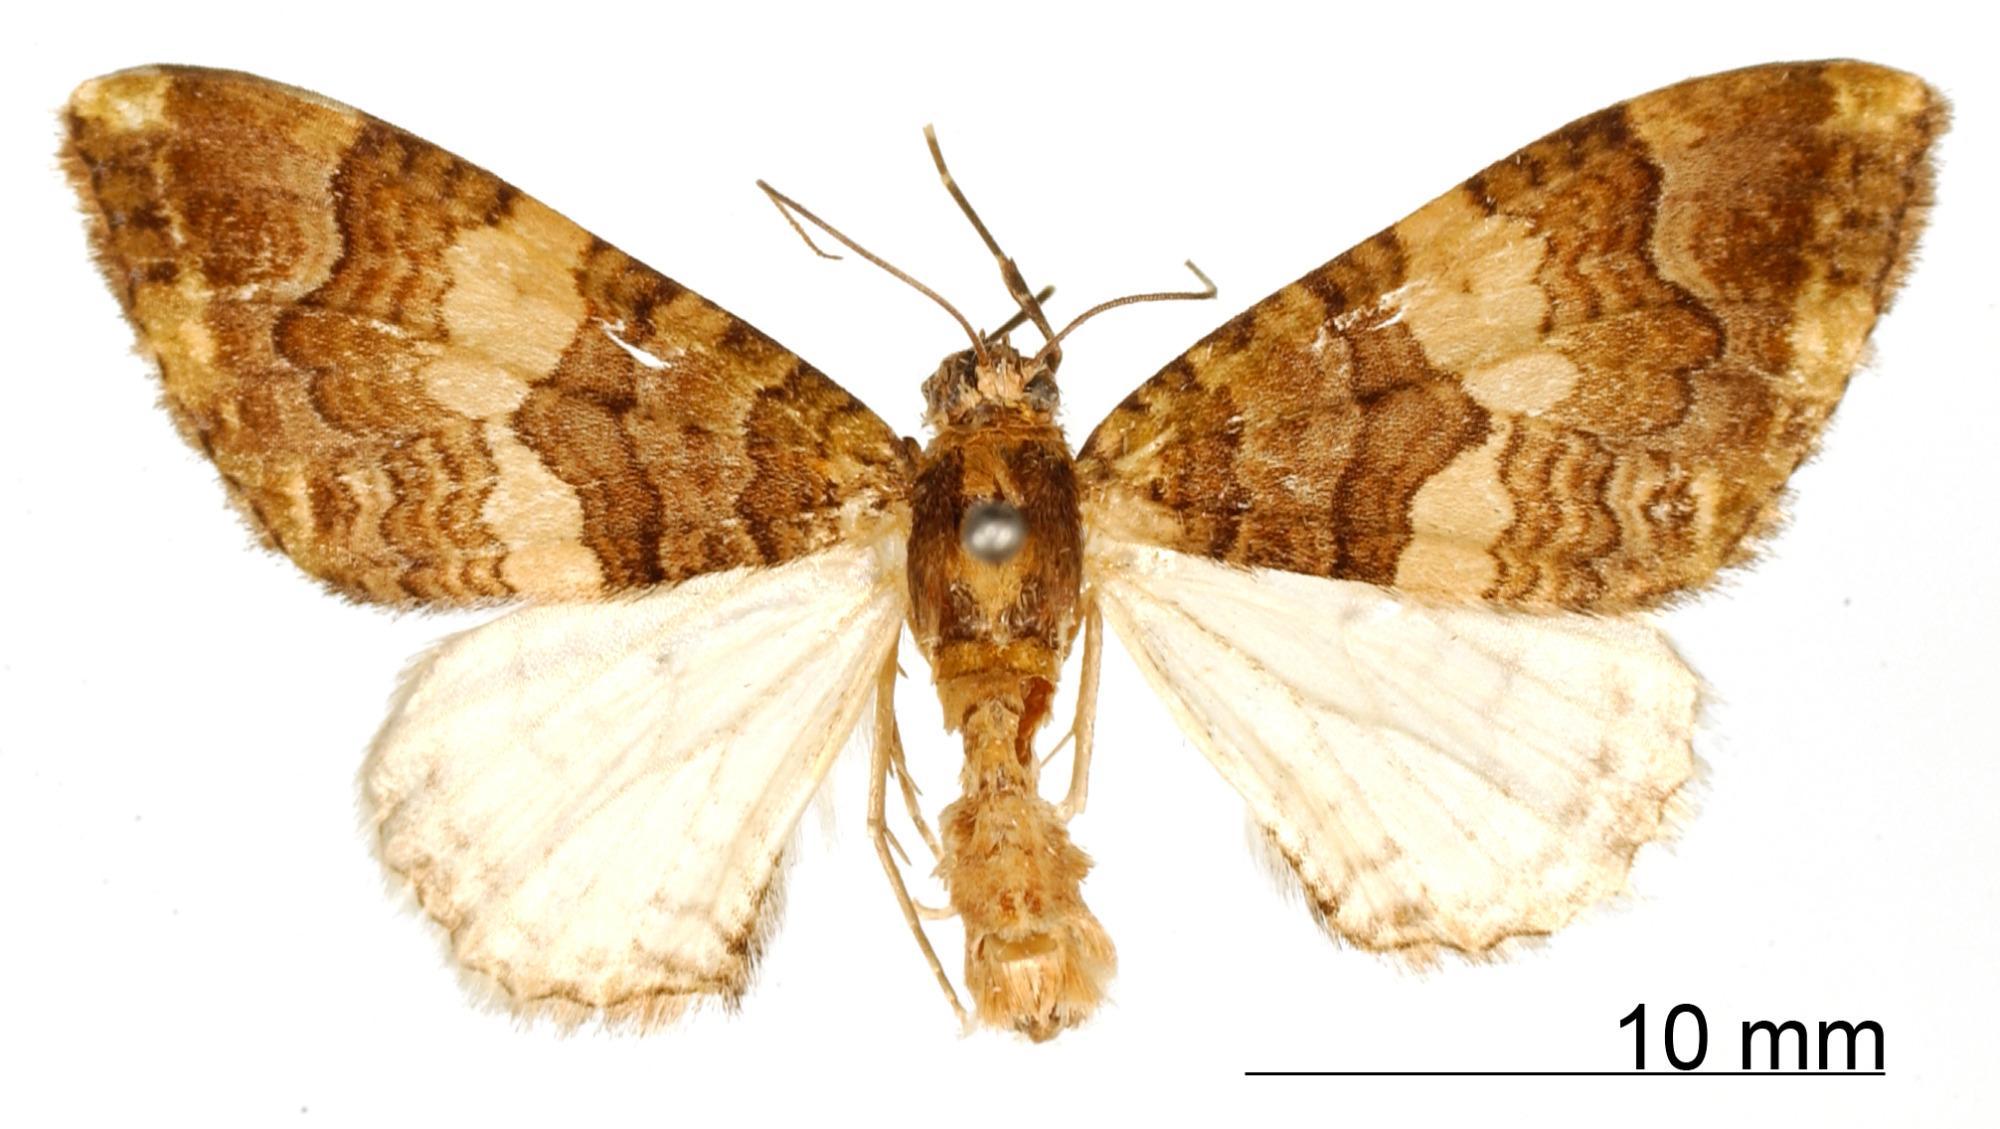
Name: Anapalta ruficorpus
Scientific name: Anapalta ruficorpus Dognin, 1906
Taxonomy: Animalia, Arthropoda, Insecta, Lepidoptera, Geometridae, Larentiinae
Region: [Not Stated]
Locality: [Not Stated], Tucumán, Argentina
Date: [Not Stated]